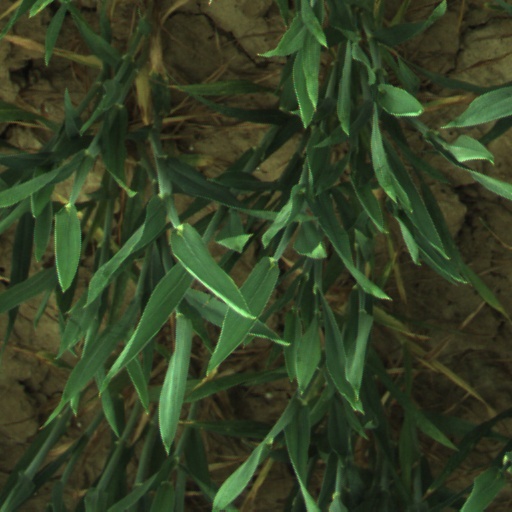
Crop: wheat